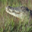
Label: crocodile